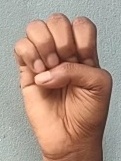
ASL sign: E